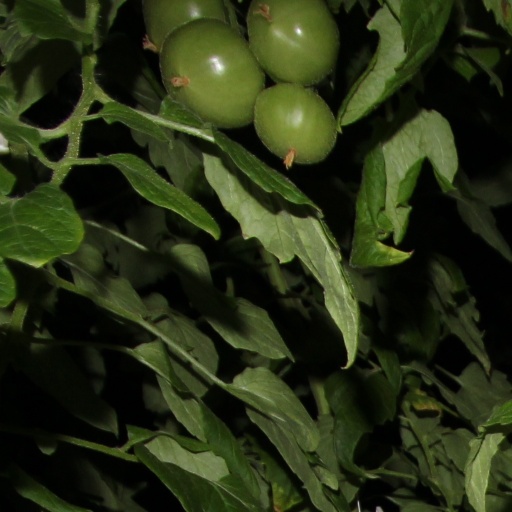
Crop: tomato